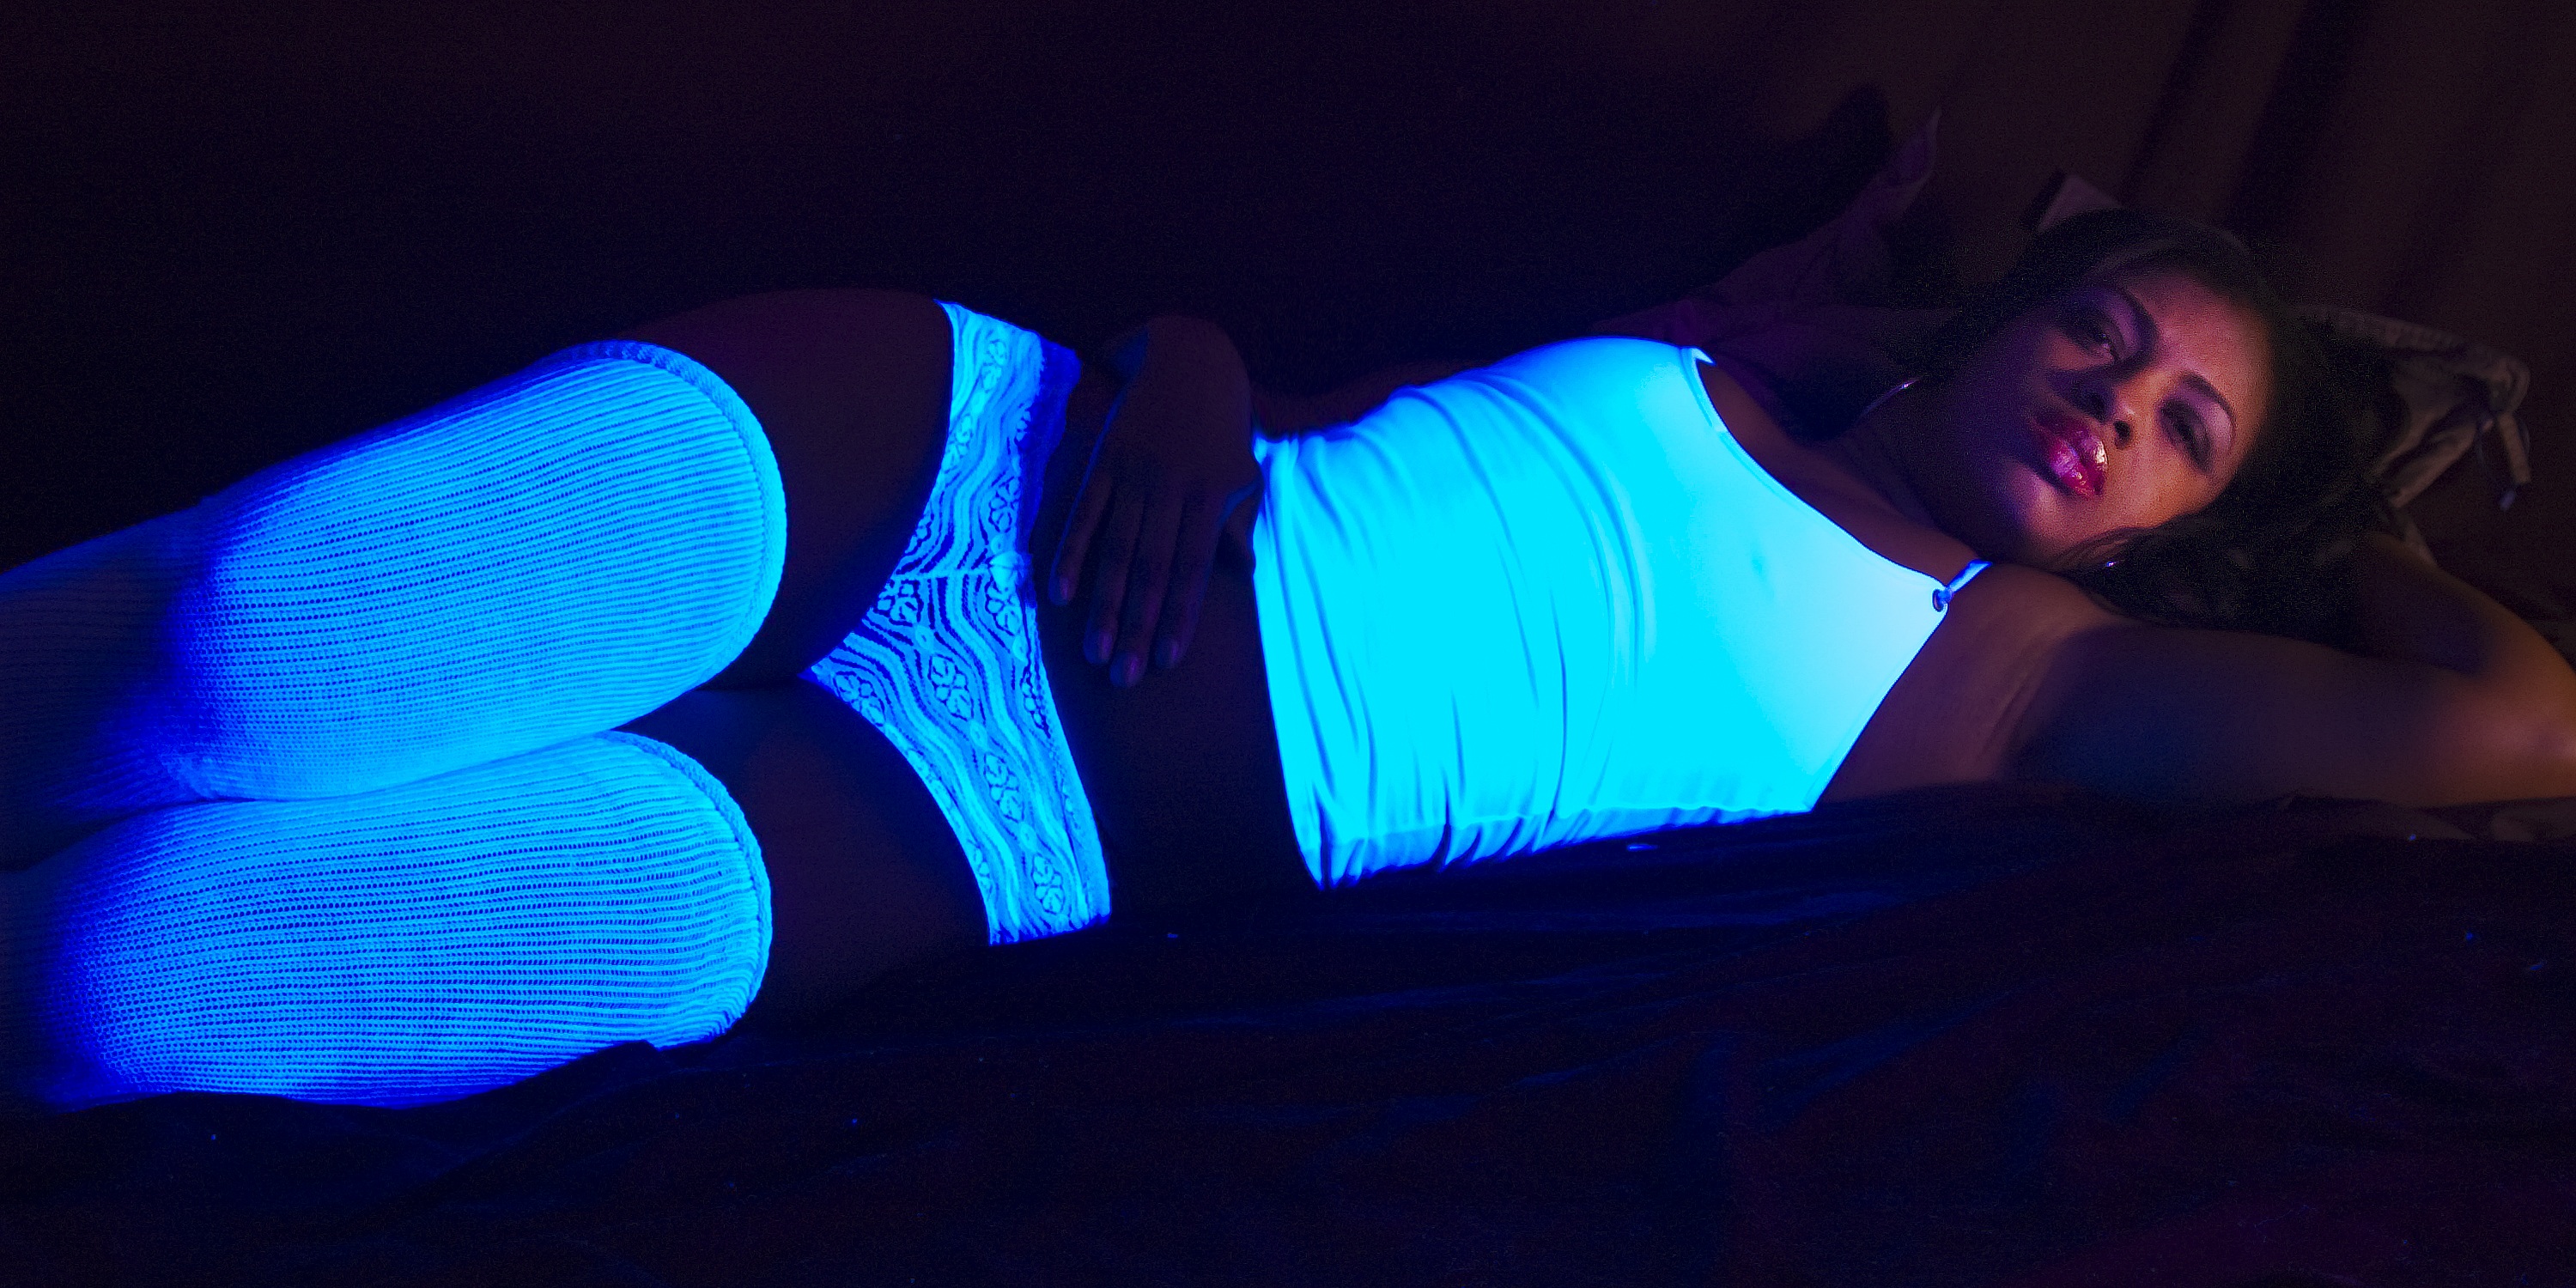
hand, light, night, dark, color, shadow, glow, darkness, blue, black, ebony, fine art, hdr, organ, socks, bored, panties, special effects, sad woman, black light, depressed woman, glow art